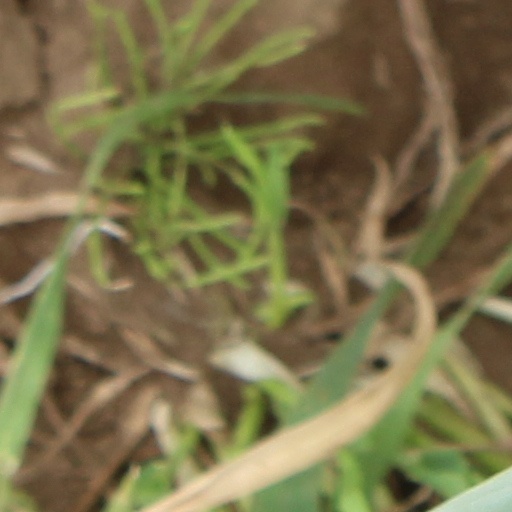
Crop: wheat